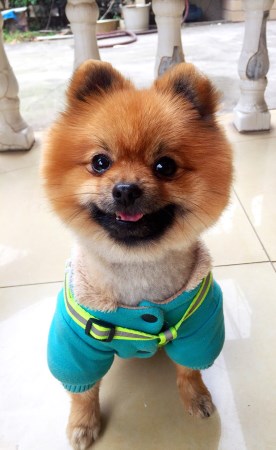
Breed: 1936-n000005-Pomeranian